Inipit

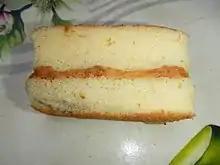
a slice of Bulacan inipit

Inipit is a Filipino flat pastry made of flour, milk, lard, and sugar that have various filling sandwiched in between two sheets of the pastry. The name "inipit" means "pressed in between" or "sandwiched" in Tagalog.